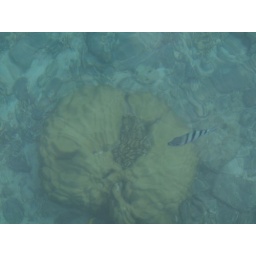
A clear view of sea floor 5 to 6 metres below